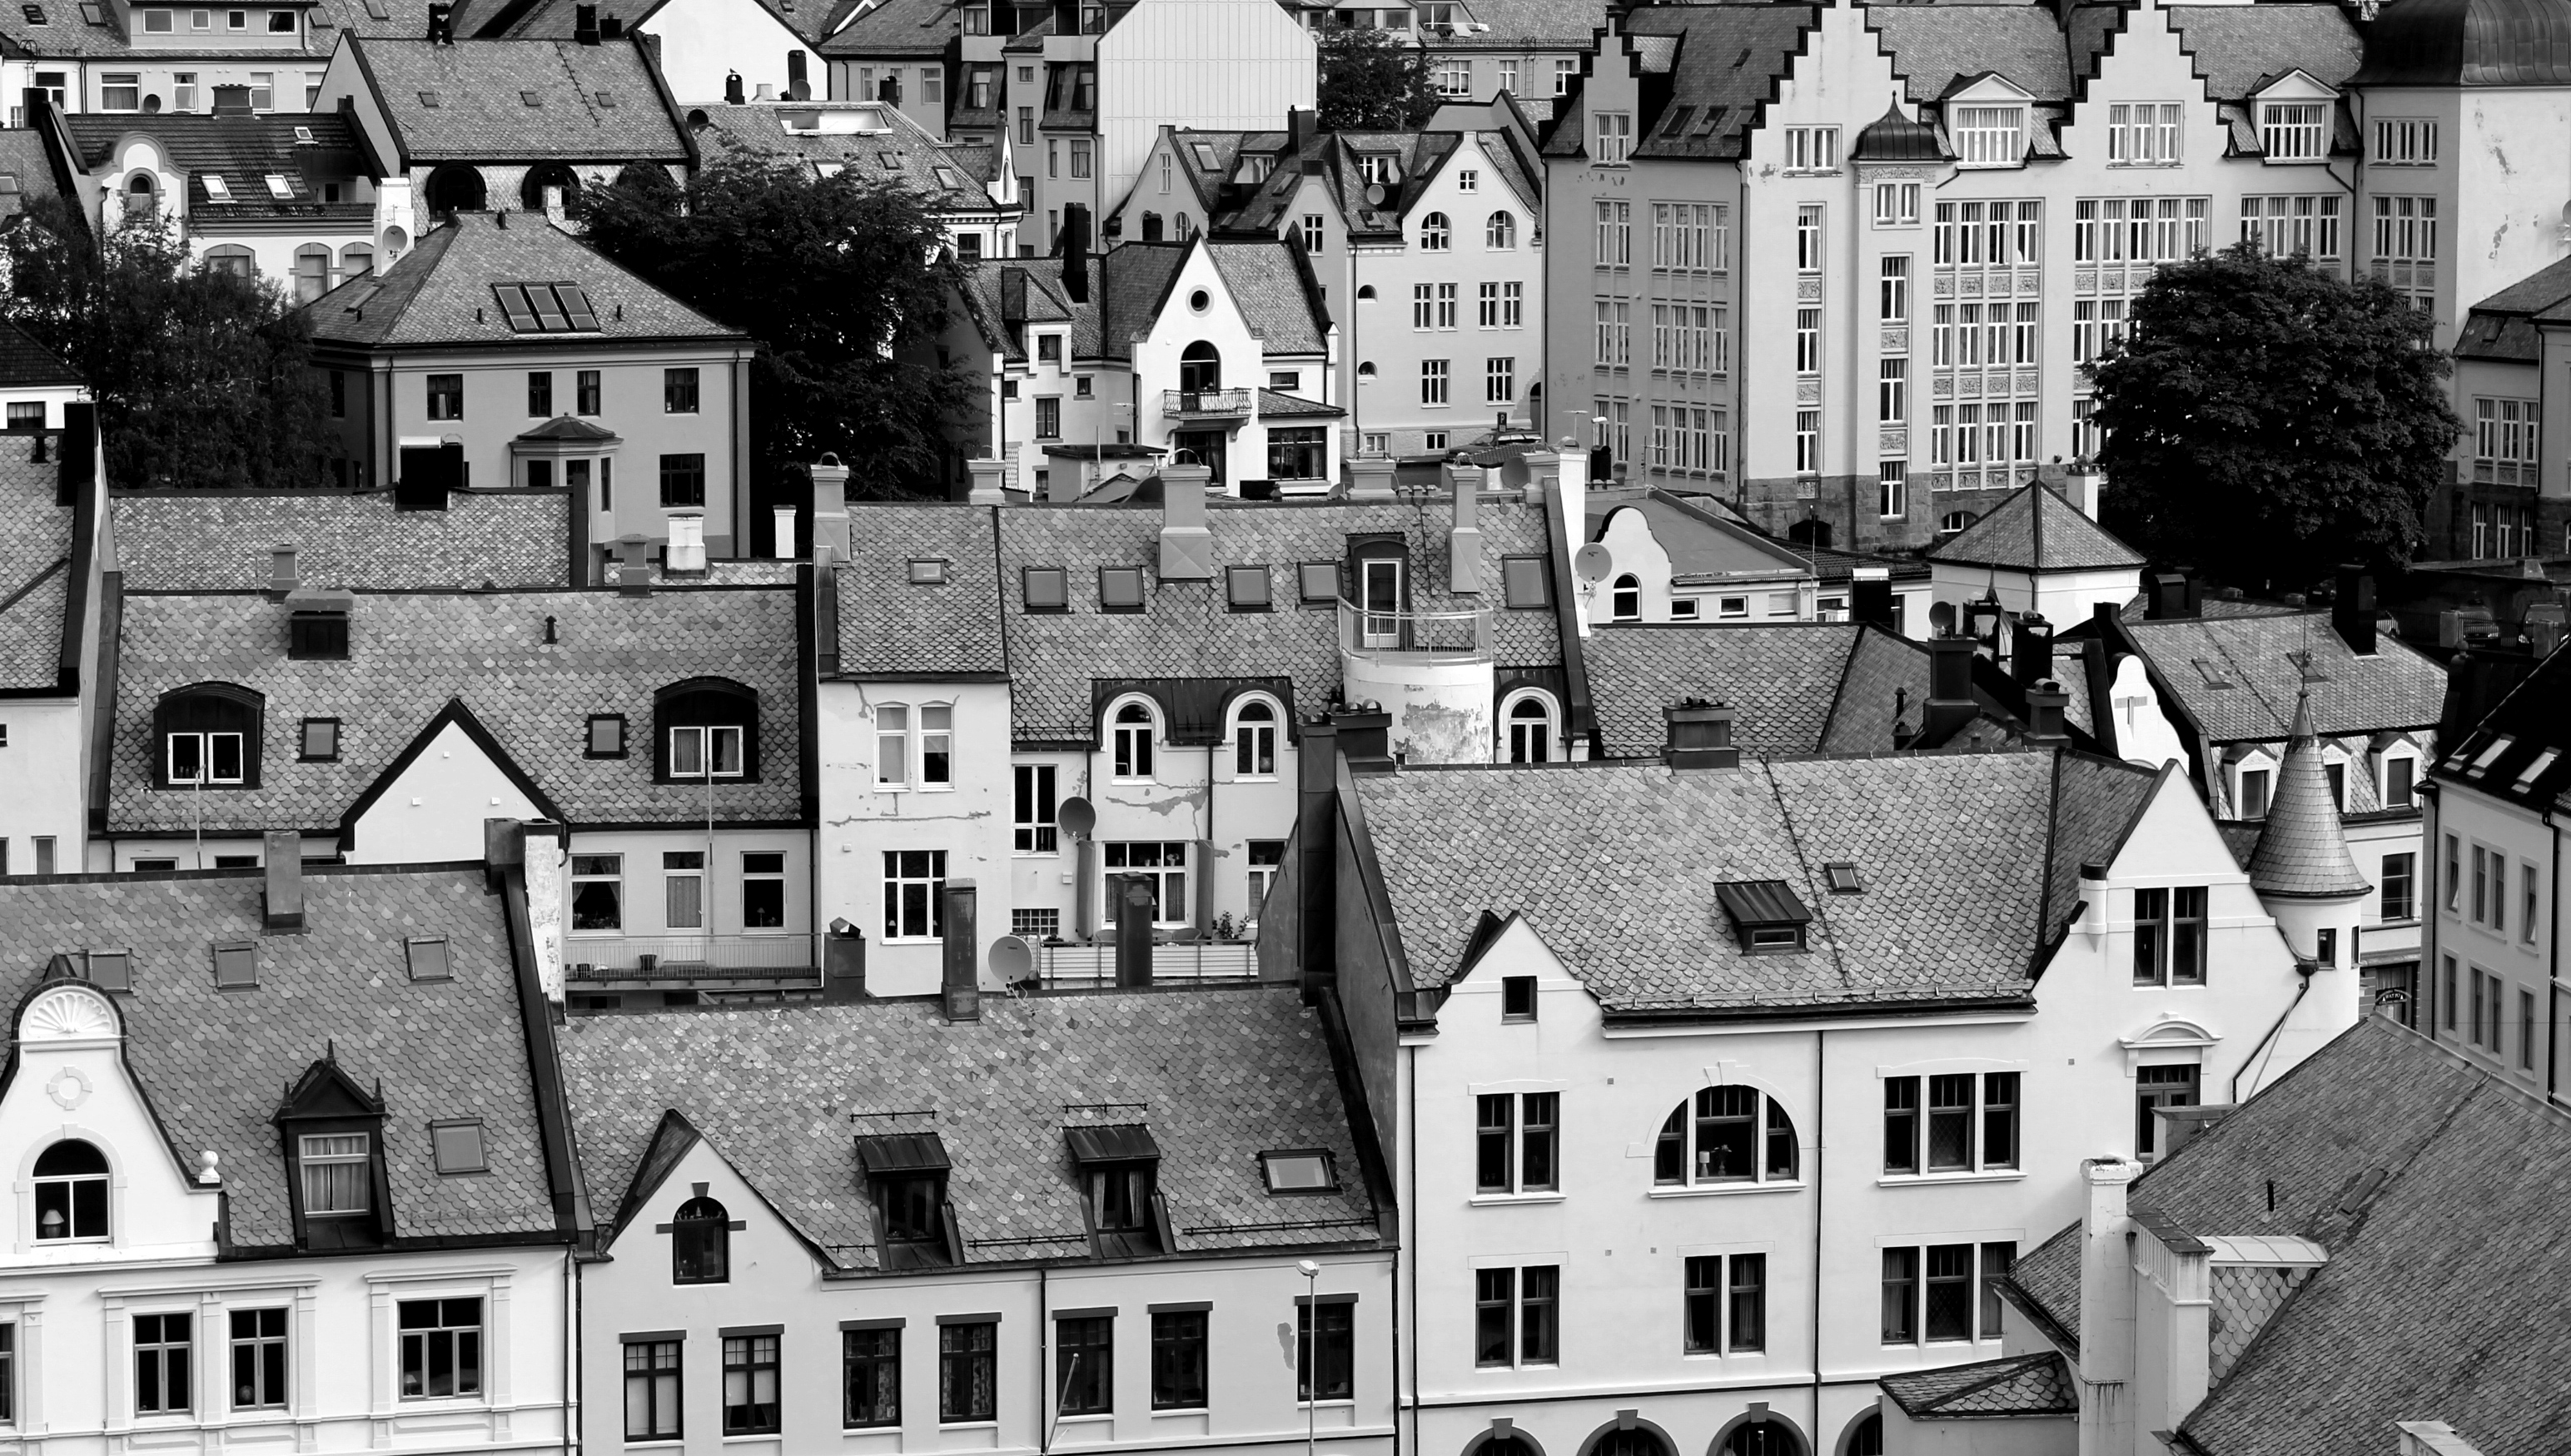
black and white, photography, mansion, house, town, building, facade, monochrome, history, estate, neighbourhood, monochrome photography, residential area